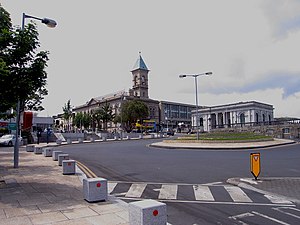
Dún Laoghaire
Rådhuset i Dún Laoghaire
Dún Laoghaire er en irsk havneby beliggende i County Dublin, Irland. Byen ligger ca. 12 kilometer syd for Dublin. Byen er det administrative hovedetsæde for Dun Laoghaire-Rathdown county. Fra 1821 til 1921 blev byen officielt kaldt "Kingsown".